Teplice

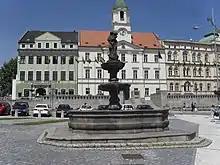
Fountain and the city hall

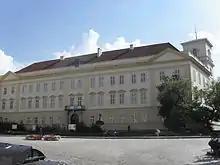
Teplice Castle

According to the 1541 "Annales Bohemorum" by chronicler Wenceslaus Hajek, the thermal springs are fabled to have been discovered as early as 762; however, the first authentic mention of the baths occurred in the 16th century. The settlement of Trnovany was first documented in a 1057 deed, while Teplice proper was first mentioned in 1154, when Judith of Thuringia, queen consort of King Vladislaus II of Bohemia, founded a Benedictine convent near the hot springs, the second in Bohemia. A fortified town arose around the monastery, which was destroyed in the course of the Hussite Wars after the 1426 Battle of Aussig. In the late 15th century, queen consort Joanna of Rožmitál, wife of King George of Poděbrady, had a castle erected on the ruins.